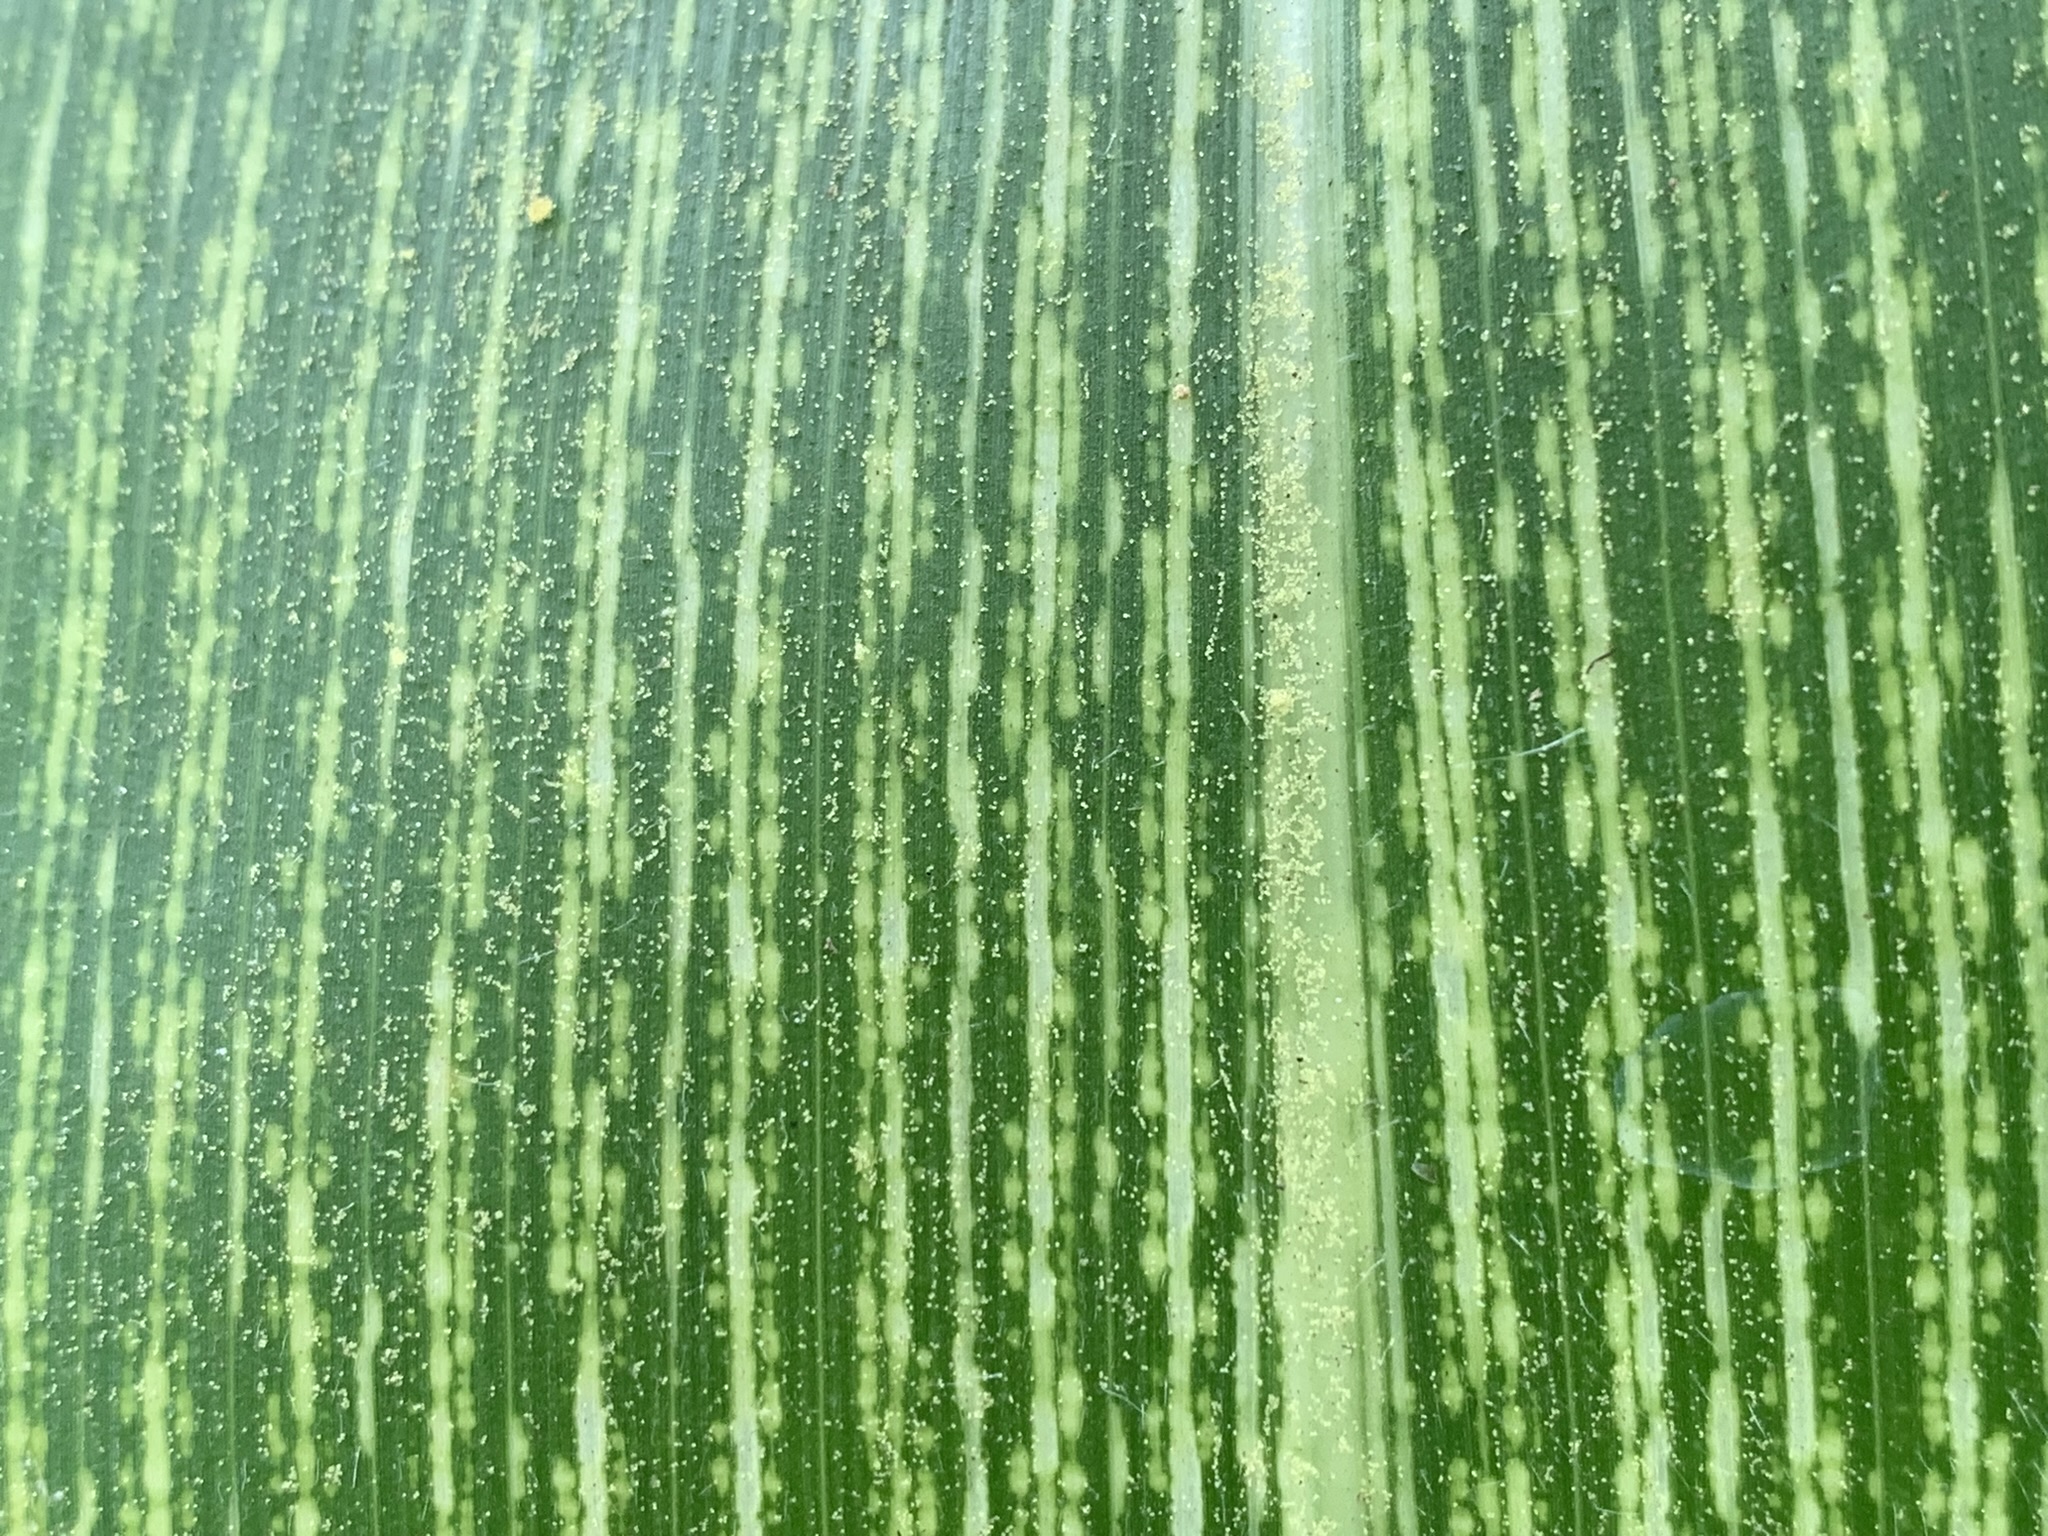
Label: MSV